Chemical element

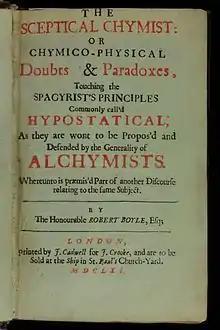
Title page of "The Sceptical Chymist," published in 1661

Only about 4% of the total mass of the universe is made of atoms or ions, and thus represented by elements. This fraction is about 15% of the total matter, with the remainder of the matter (85%) being dark matter. The nature of dark matter is unknown, but it is not composed of atoms of elements because it contains no protons, neutrons, or electrons. The remaining non-matter part of the mass of the universe is composed of the even less well understood dark energy.